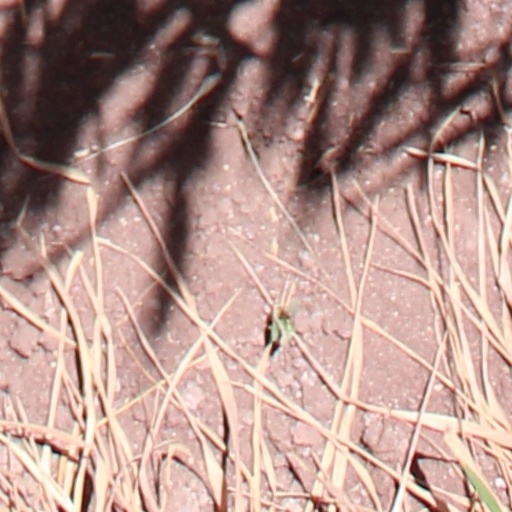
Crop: wheat